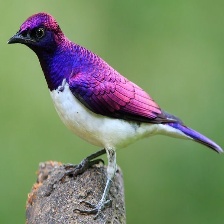
Species: VIOLET BACKED STARLING
Scientific name: CINNYRICINCLUS LEUCOGASTER